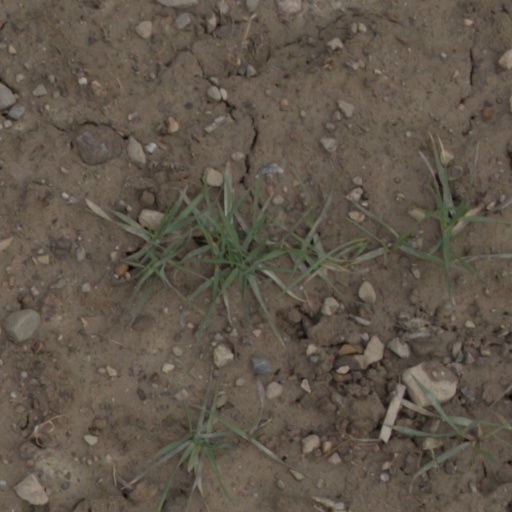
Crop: wheat